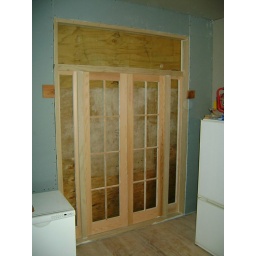
The french doors are in (no glass yet)